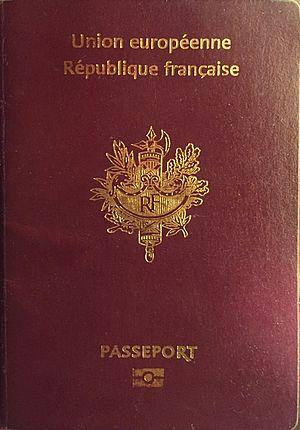
Couverture d'un passeport électronique français (2007)
Les passeports français sont les passeports délivrés aux citoyens français pour les voyages internationaux. Mis à part une indication sur la citoyenneté française, il est utilisé dans les ambassades et consulats français pour vérifier les identités des citoyens français en France et pour les aider quand ils sont hors de France.
Les passeports dont le nom est indiqué en italique sont émis par des États non reconnus internationalement.
La nationalité française est un attribut juridique de la personne dont les titulaires sont régis par le Code civil pour leurs droits civils et par la Constitution de la République française et particulièrement son Préambule pour les droits civiques ou politiques. La notion de nationalité française est liée à celle de citoyenneté française.
La citoyenneté de l'Union européenne ou citoyenneté européenne est une qualité juridique qui accorde à celui qui la possède certains droits et certaines libertés publiques. Elle a été introduite par le traité de Maastricht signé en 1992. Elle est subordonnée à la notion de nationalité, qui relève de la seule compétence des États.
La déchéance de la nationalité française est une procédure juridique qui permet de retirer la nationalité française à un national. Cette procédure est l'application particulière en droit français de la peine de déchéance de nationalité qui s'inscrit dans le droit de la nationalité.